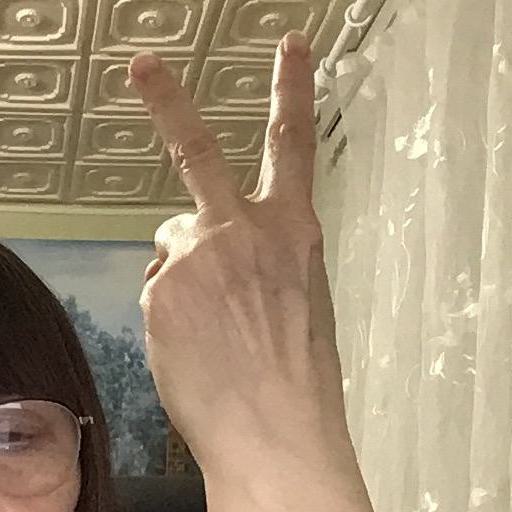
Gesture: peace_inverted